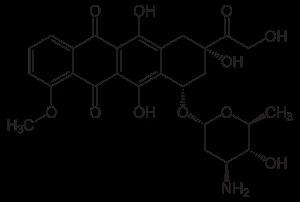
La cardiotoxicté est une forme de toxicité spécifique au muscle cardiaque. Elle se manifeste par l'apparition d'un dysfonctionnement électrophysiologique du cœur ou d'une lésion musculaire, le cœur devenant plus faible et n'étant plus aussi efficace pour pomper et donc faire circuler le sang. Elle est le fait de substances appelées cardiotoxines.